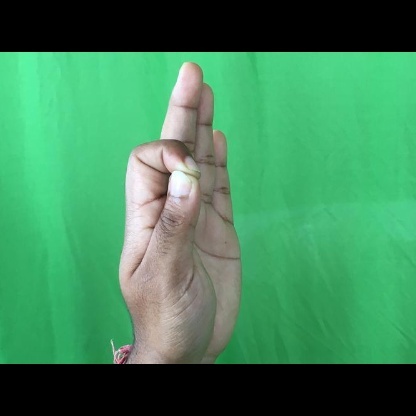
Mudra: Aralam